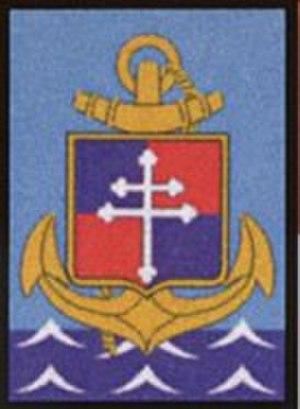
Le 6ᵉ régiment du génie est un régiment du génie militaire de l'armée française et de cavalerie constitué sous la IIIᵉ République et basé à Angers.
La 9ᵉ compagnie de commandement et de transmissions de marine appartient à la 9ᵉ brigade d'infanterie de marine. Anciennement installée au quartier Mellinet à Nantes, depuis 1986, elle a rejoint le quartier d’Aboville à Poitiers en juillet 2010.
La 1ʳᵉ division est une grande unité de l'Armée de terre française. Elle est formée au cours de la Seconde Guerre mondiale en tant que 1ʳᵉ division blindée.
Cet article présente l'organisation de l'Armée de terre française et ses évolutions de la fin de la guerre froide jusqu'au plan de réorganisation nommé « Au contact », en vigueur depuis le 1ᵉʳ juillet 2016.
La 9ᵉ brigade d'infanterie de marine est une unité de l'Armée de terre française faisant partie de la 1ʳᵉ division. Elle est spécialisée dans le combat amphibie.
Le 3ᵉ régiment d'infanterie de marine est une unité de l'armée de terre des forces françaises. C'est l'un des régiments les plus anciens des troupes de marine. Ce régiment fait partie des « Quatre Grands » également appelés « Quatre Vieux » de l'infanterie de marine qui tenaient autrefois garnison dans chacun des quatre ports militaires français, prêts à embarquer : le « Grand Un » à Cherbourg, le « Grand Deux » à Brest, le « Grand Trois » à Rochefort et le « Grand Quatre » à Toulon. Le « Grand Trois » a participé activement aux expéditions lointaines du XIXᵉ siècle en Afrique, en Amérique, en Océanie et en Orient. Surnommé aussi « 3ᵉ de marine », il a fait partie de la « Division Bleue » qui s'illustra à la bataille de Bazeilles les 31 août et 1ᵉʳ septembre 1870. Le sous-lieutenant Joseph Gallieni fut blessé dans ses rangs lors de ces combats.
L'histoire de l'Armée de terre française débute dans les dernières phases de la guerre de Cent Ans avec la création de ses premières unités permanentes. Elle prend rapidement de l'importance et occupe régulièrement, au cours des siècles qui suivent, le premier rang européen.